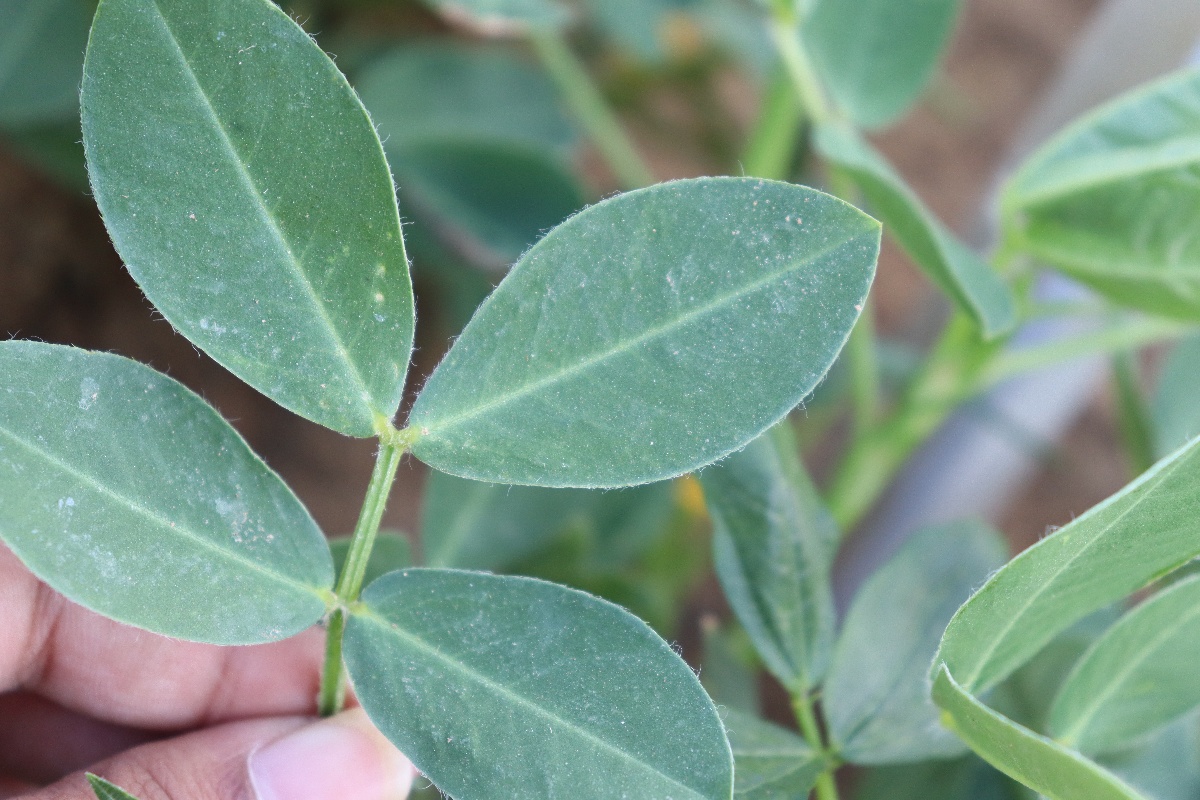
Label: early_leaf_spot